HMS Dreadnought (1906)

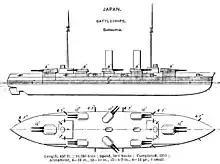
"Intermediate-dreadnought" "Satsuma"

The Royal Navy, the Imperial Japanese Navy and the United States Navy all recognised these issues before 1905. The Royal Navy modified the design of the to include a secondary armament of guns that could fight at longer ranges than the guns on older ships, but a proposal to arm them solely with 12-inch guns was rejected. The was laid down as an all-big-gun battleship, five months before "Dreadnought", but gun shortages allowed her to be equipped with only four of the twelve 12-inch guns that had been planned. The Americans began design work on an all-big-gun battleship around the same time in 1904, but progress was leisurely and the two s were not ordered until March 1906, five months after "Dreadnought" was laid down, and the month after she was launched.